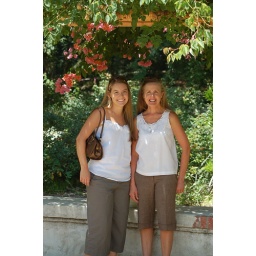
twins in our white flower shirts and capris